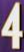
Number: 4